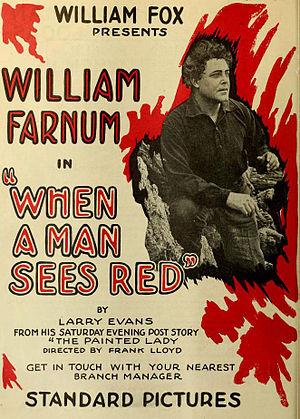
William Farnum est un acteur américain né le 4 juillet 1876 à Boston, mort le 5 juin 1953 à Hollywood.